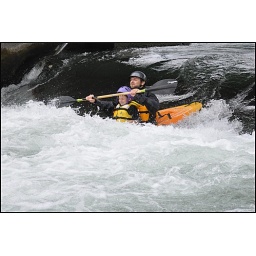
Father &amp;amp; Son in the white water channel at St Laurent Blangy (Arras, France)